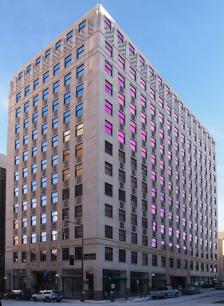
Building: Minnesota Building
Country: United States of America
Year built: 1929
United States historic place Minnesota Building U.S. National Register of Historic Places The Minnesota Building Show map of Minnesota Show map of the United States Location 46 East 4th Street Saint Paul, Minnesota Coordinates 44°56′43.52″N 93°5′31.69″W / 44.9454222°N 93.0921361°W / 44.9454222; -93.0921361 Built 1929 ( 1929 ) Architect Charles A. Hausler Architectural style Art Deco / Moderne NRHP reference No. 09000408 Added to NRHP June 10, 2009 The Minnesota Building is a historic office building in Saint Paul, Minnesota , United States.  The structure was placed on the National Register of Historic Places (NRHP) on June 10, 2009. The building was noted for its design, which was a harbinger for the transition from Classical architecture to the Art Deco / Moderne among commercial buildings in downtown Saint Paul; originally designed in a conservative style, the building became more Moderne as it was being built. Structure The Minnesota Building is a thirteen-story office tower located on the corner of East 4th Street and Cedar Street in downtown St. Paul.  It is built of reinforced concrete and has a polished Indiana Limestone facing.  The structure's primary facades face the streets to the north and west, and have entrance bays flanked by commercial display window bays at the pedestrial level and vertical window shafts separated by limestone piers between the second and thirteenth stories. At the pedestrian level, the East Fourth Street facade is symmetrical with the main building entrance flanked by display window bays and tall pedestrian openings on the outer corners.  On the Cedar Street side the building's secondary entrance is flanked by three display window bays to either side.  On both primary facades the base is sheathed with polished pink and gray marble .  Directly above each bay opening is a narrow band of decorative, colored tile. The main entrance is recessed and displays two sets of brass plated doors flanked by wrought iron and glass display cases.  Above the doors and cases is a band of cresting with a center metal plaque reading "MINNESOTA BUILDING". Above the cresting are five large transom windows, with the building address "46" painted in gold on the center window.  The top of the entry recess is framed with decorative cream-colored terra cotta , which continues along the ceiling.  In addition, the entrance has two large brass wall lanterns and, above the entrance, is a low-relief stone version of the Seal of Minnesota , flanked by two stylized eagles facing inward.  The secondary entrance is similar to the main entrance, except the bay opening is not as tall and has only a short horizontal transom above the entry doors along with smaller wall lanterns.  The tall pedestrian openings are crowned with terra cotta scrollwork.  The opening facing the street corner also has a recessed corner shop entry. The two entrances are further defined by side piers and two piers directly above which are decorated with raised stone shafts stepping and terminating with floral motifs halfway up the third story.  An ornate terra cotta belt separates the second and third stories.  Simple raised edge banding occurs in stone between the eleventh and twelfth stories. The building has no cornice ; it was one of the first buildings in the area to dispense with them. Above the twelfth story, the attic story, is a blind frieze of checkered stonework, terminating in a toothy crown formed by the rise of the piers above the parapet in stepped, zigzag finials .  The spandrels between the buildings windows were cast in a geometric pattern and set flush with the piers, spreading the checkered motif downward across the entire facade. The building originally had double hung windows on the upper floors, however they were replaced in 1974 with metal-clad windows. The secondary facades, facing east and south internally in the block, are defined by similar window placement, but with concrete floor banding between floors and common brick infill between windows; these facades also display "MINNESOTA BLDG." painted in large block letters between the twelfth and thirteenth window rows.  The windows on the upper floors of the southern facade were altered in the latter quarter of the twentieth century to improve views of the Mississippi River .  The building has a flat composition roof and an iron fire-escape on the southern facade.  It is connected to the Saint Paul Skyway System through an adjacent building. The building was originally constructed with twelve stories, the thirteenth story was begun a soon as the building was completed in 1929 and completed in 1930.  The thirteenth story is sheathed in the same limestone and repeats the window pattern; the new roof did not feature the same toothy crown that was integrated into the facade of the thirteenth story. History The state capital, St. Paul was most prosperous during the late 1800s and early 1900s, much of its downtown development occurred during that period.  Construction in downtown St. Paul was slow in the early 1920s.  Several significant buildings were constructed in the previous decade, though all commercial and public buildings relied heavily on the classical style, such as the St. Paul Public Library (1917) and Hamm Building (1919). After the Hamm Building, no multistory office building was built in St. Paul until the Minnesota Building, itself the first high rise building in the city since World War I . The Minnesota Building was the idea of a consortium of developers interested in creating a higher business density in downtown.  Lead developers Lincoln Hold and Development Company purchased the first Minnesota Club site in 1928 and razed it to the ground.  Designed by St. Paul architect Charles A. Hauser, construction began in 1929 by the Fleisher-Greg Construction Company.  Finished on November 1, 1929, the building cost an estimated $970,000, and was designed mainly for office suites for upscale business.  The architect moved into the building's additional penthouse floor as soon as it was finished in 1930. The structure has 101,000 square feet (9,400 m 2 ) of interior floorspace. The building's architect, Charles A. Hausler , has several other buildings listed on the NRHP: St. Anthony Park Branch Library , Arlington Hills Library , Riverview Branch Library , also in Ramsey County, Minnesota , as well as the St. Mary's Church Non-Contiguous Historic District in Hague, North Dakota .  Born in St. Paul in 1879, he apprenticed in Chicago with Louis Sullivan before returning to Minnesota being licensed in 1908. He was named as St. Paul's first City Architect in 1914 and served for five terms before leaving in 1923 to serve eight terms in the Minnesota Senate . While city architect he drafted the city's first uniform building code in 1921, and designed numerous municipal buildings including the Beaux-Arts Carnegie libraries that were later placed on the NRHP.  He returned to private practice while in the Minnesota Senate, and during that time designed the Minnesota Building, which was his largest work. By the late 1990s, the demand for modern office space caused the building to fall out of favor with commercial renters, and it began to fall into disuse. As early as 2003, plans were proposed to turn the building into a residential building with limited, street level commercial space.  It was purchased by Sand Companies in spring 2006, and in January 2010, the developer began construction on converting the building into 137 rental housing units, including some affordable units as well as 10,000 square feet (930 m 2 ) of commercial and office space Significance The Minnesota Building was the first Art Deco building in downtown St. Paul. Originally designed in a conservative style, the building became more Moderne as it was being built. Its design reflects a transition from Classical architecture to the Art Deco / Moderne design that gained wide popularity in downtown Saint Paul from the late 1920s through early 1940s. The building was followed by a small boom of notable Art Deco buildings in downtown St. Paul, including the Saint Paul City Hall and Ramsey County Courthouse , Saint Paul Women's City Club , Salvation Army Headquarters and First National Bank Building . Architecture critics had described the style used as "mild art deco" with features that are "very urbane." References